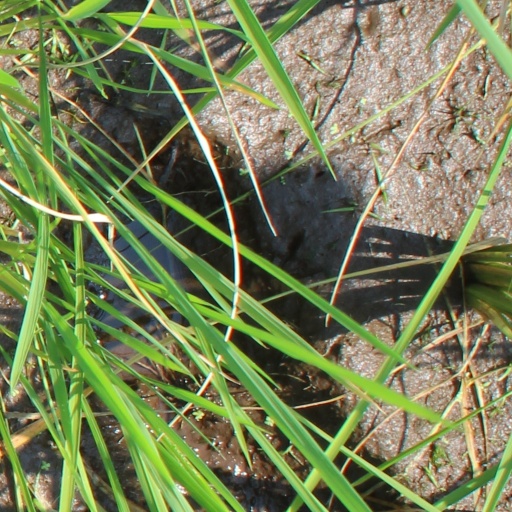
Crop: rice